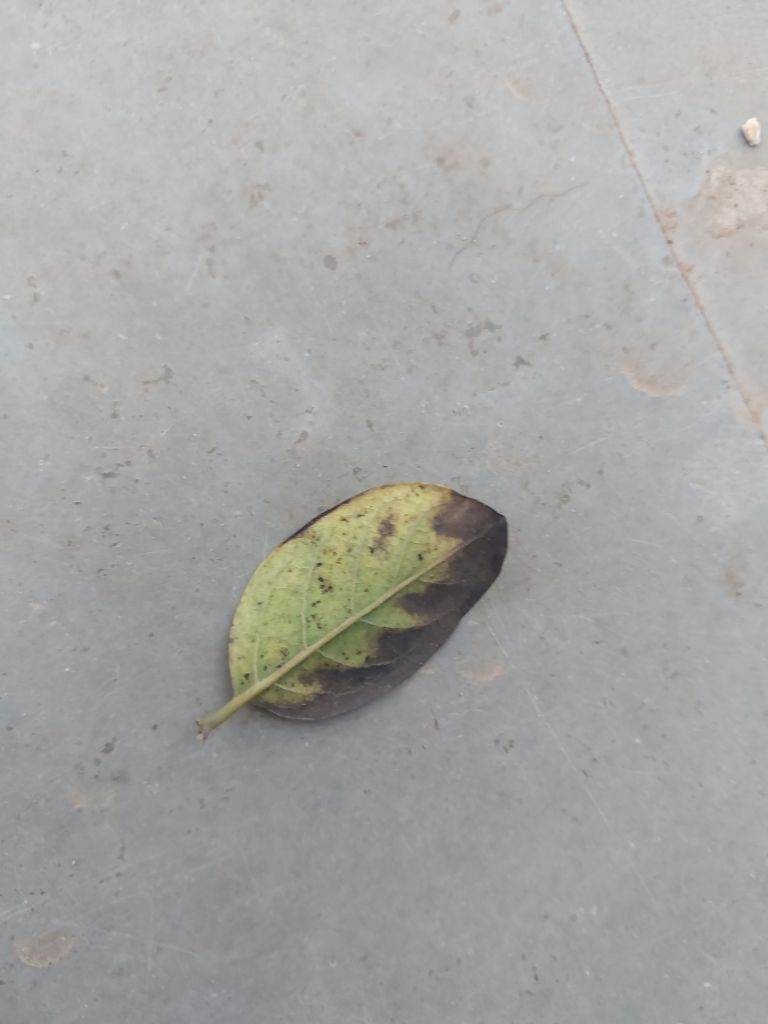
Disease label: Leaf spot on Leaves